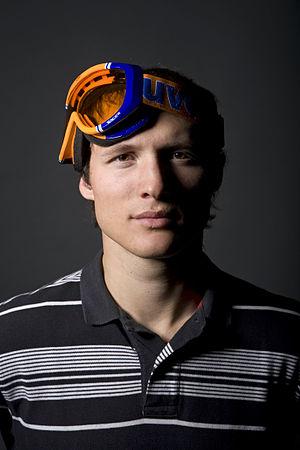
Aleksandr Viktorovitch Khorochilov - en russe : Александр Викторович Хорошилов - est un skieur alpin russe. Ses disciplines de prédilection sont le slalom et le super combiné.